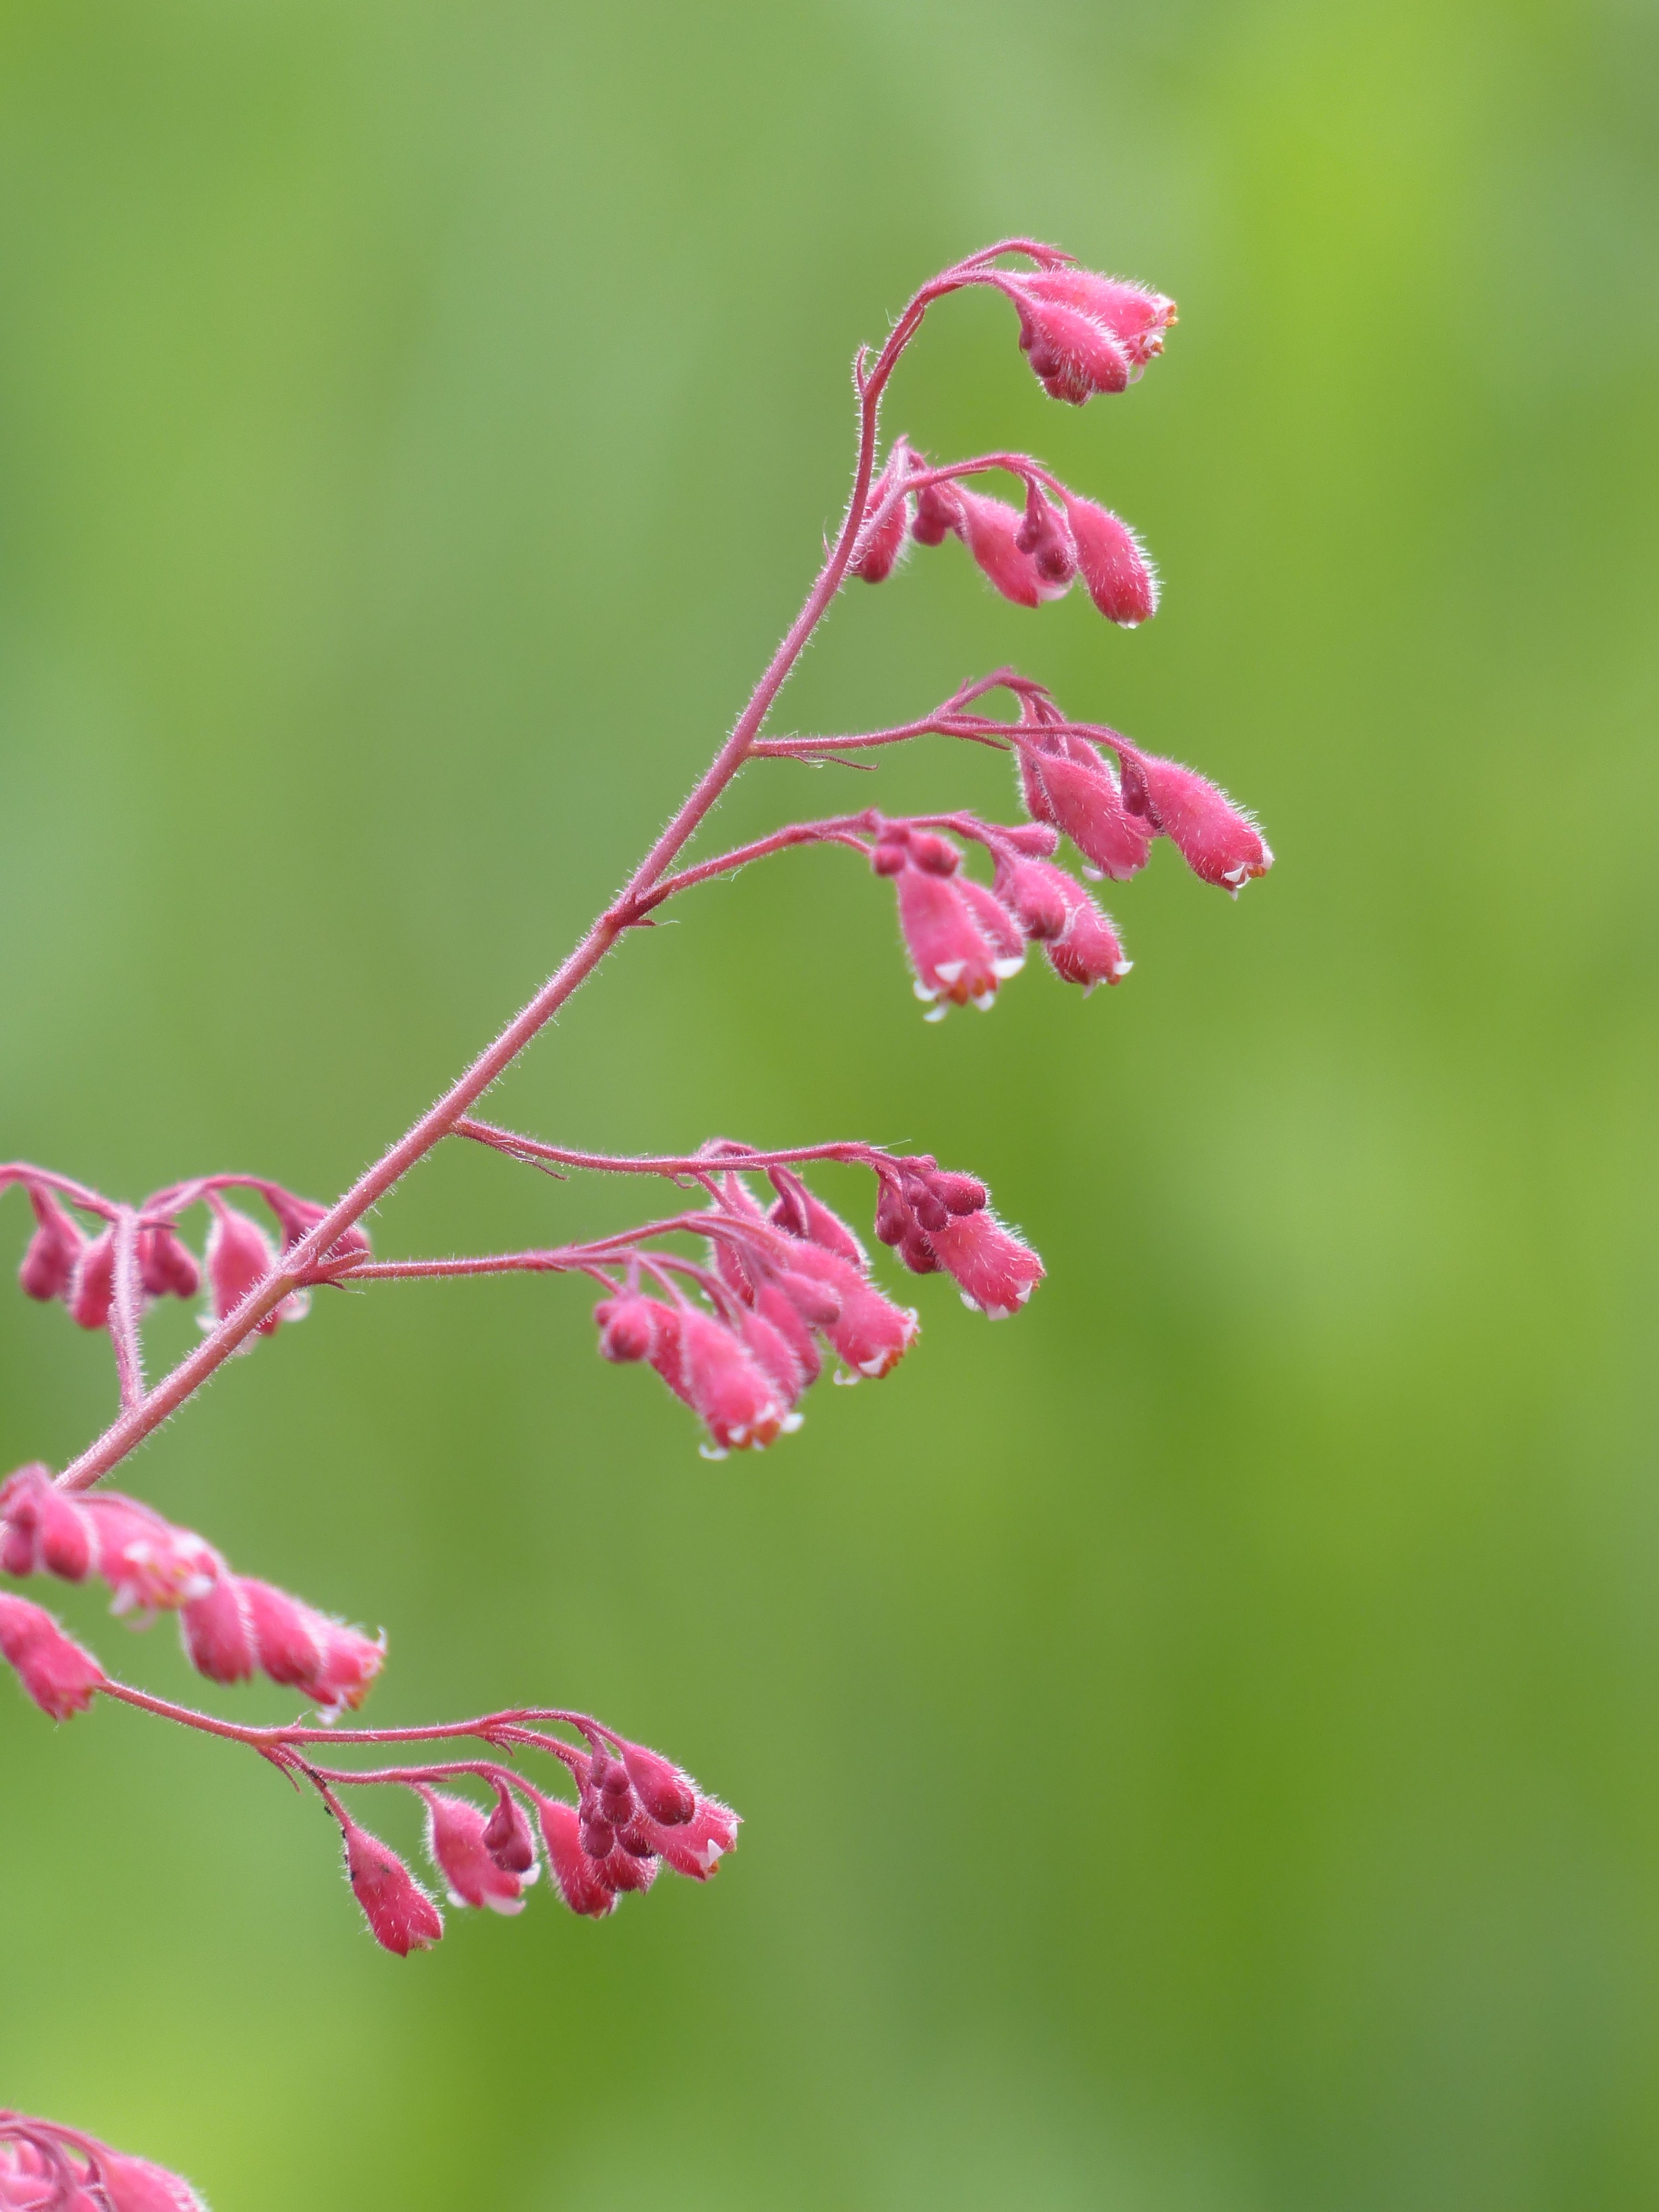
branch, blossom, plant, leaf, flower, purple, petal, bloom, bell, high, red, herb, produce, botany, pink, flora, wildflower, long, shrub, hairy, hairs, style, flower garden, ornamental shrub, bees, filigree, reddish, macro photography, ornamental plant, scarlet, flowering plant, schnittblume, saxifragaceae, rock crushing plant, gartenstaude, coral bells, heuchera, heuchera sanguinea, rock plants, heuchera brizoides, bronze bells, plant stem, land plant, light red, red laminated silbergl ckchen, farm garden plant, shadow tree